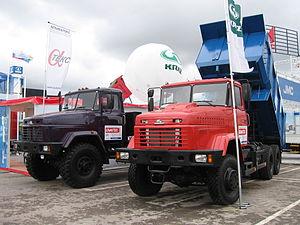
Krementchouk est une ville industrielle de l'oblast de Poltava, en Ukraine. Sa population s'élevait à 223 805 habitants en 2016.
Le KrAZ T17.0EX est un camion tactique présenté en 2010 et fabriqué par la société ukrainienne KrAZ.